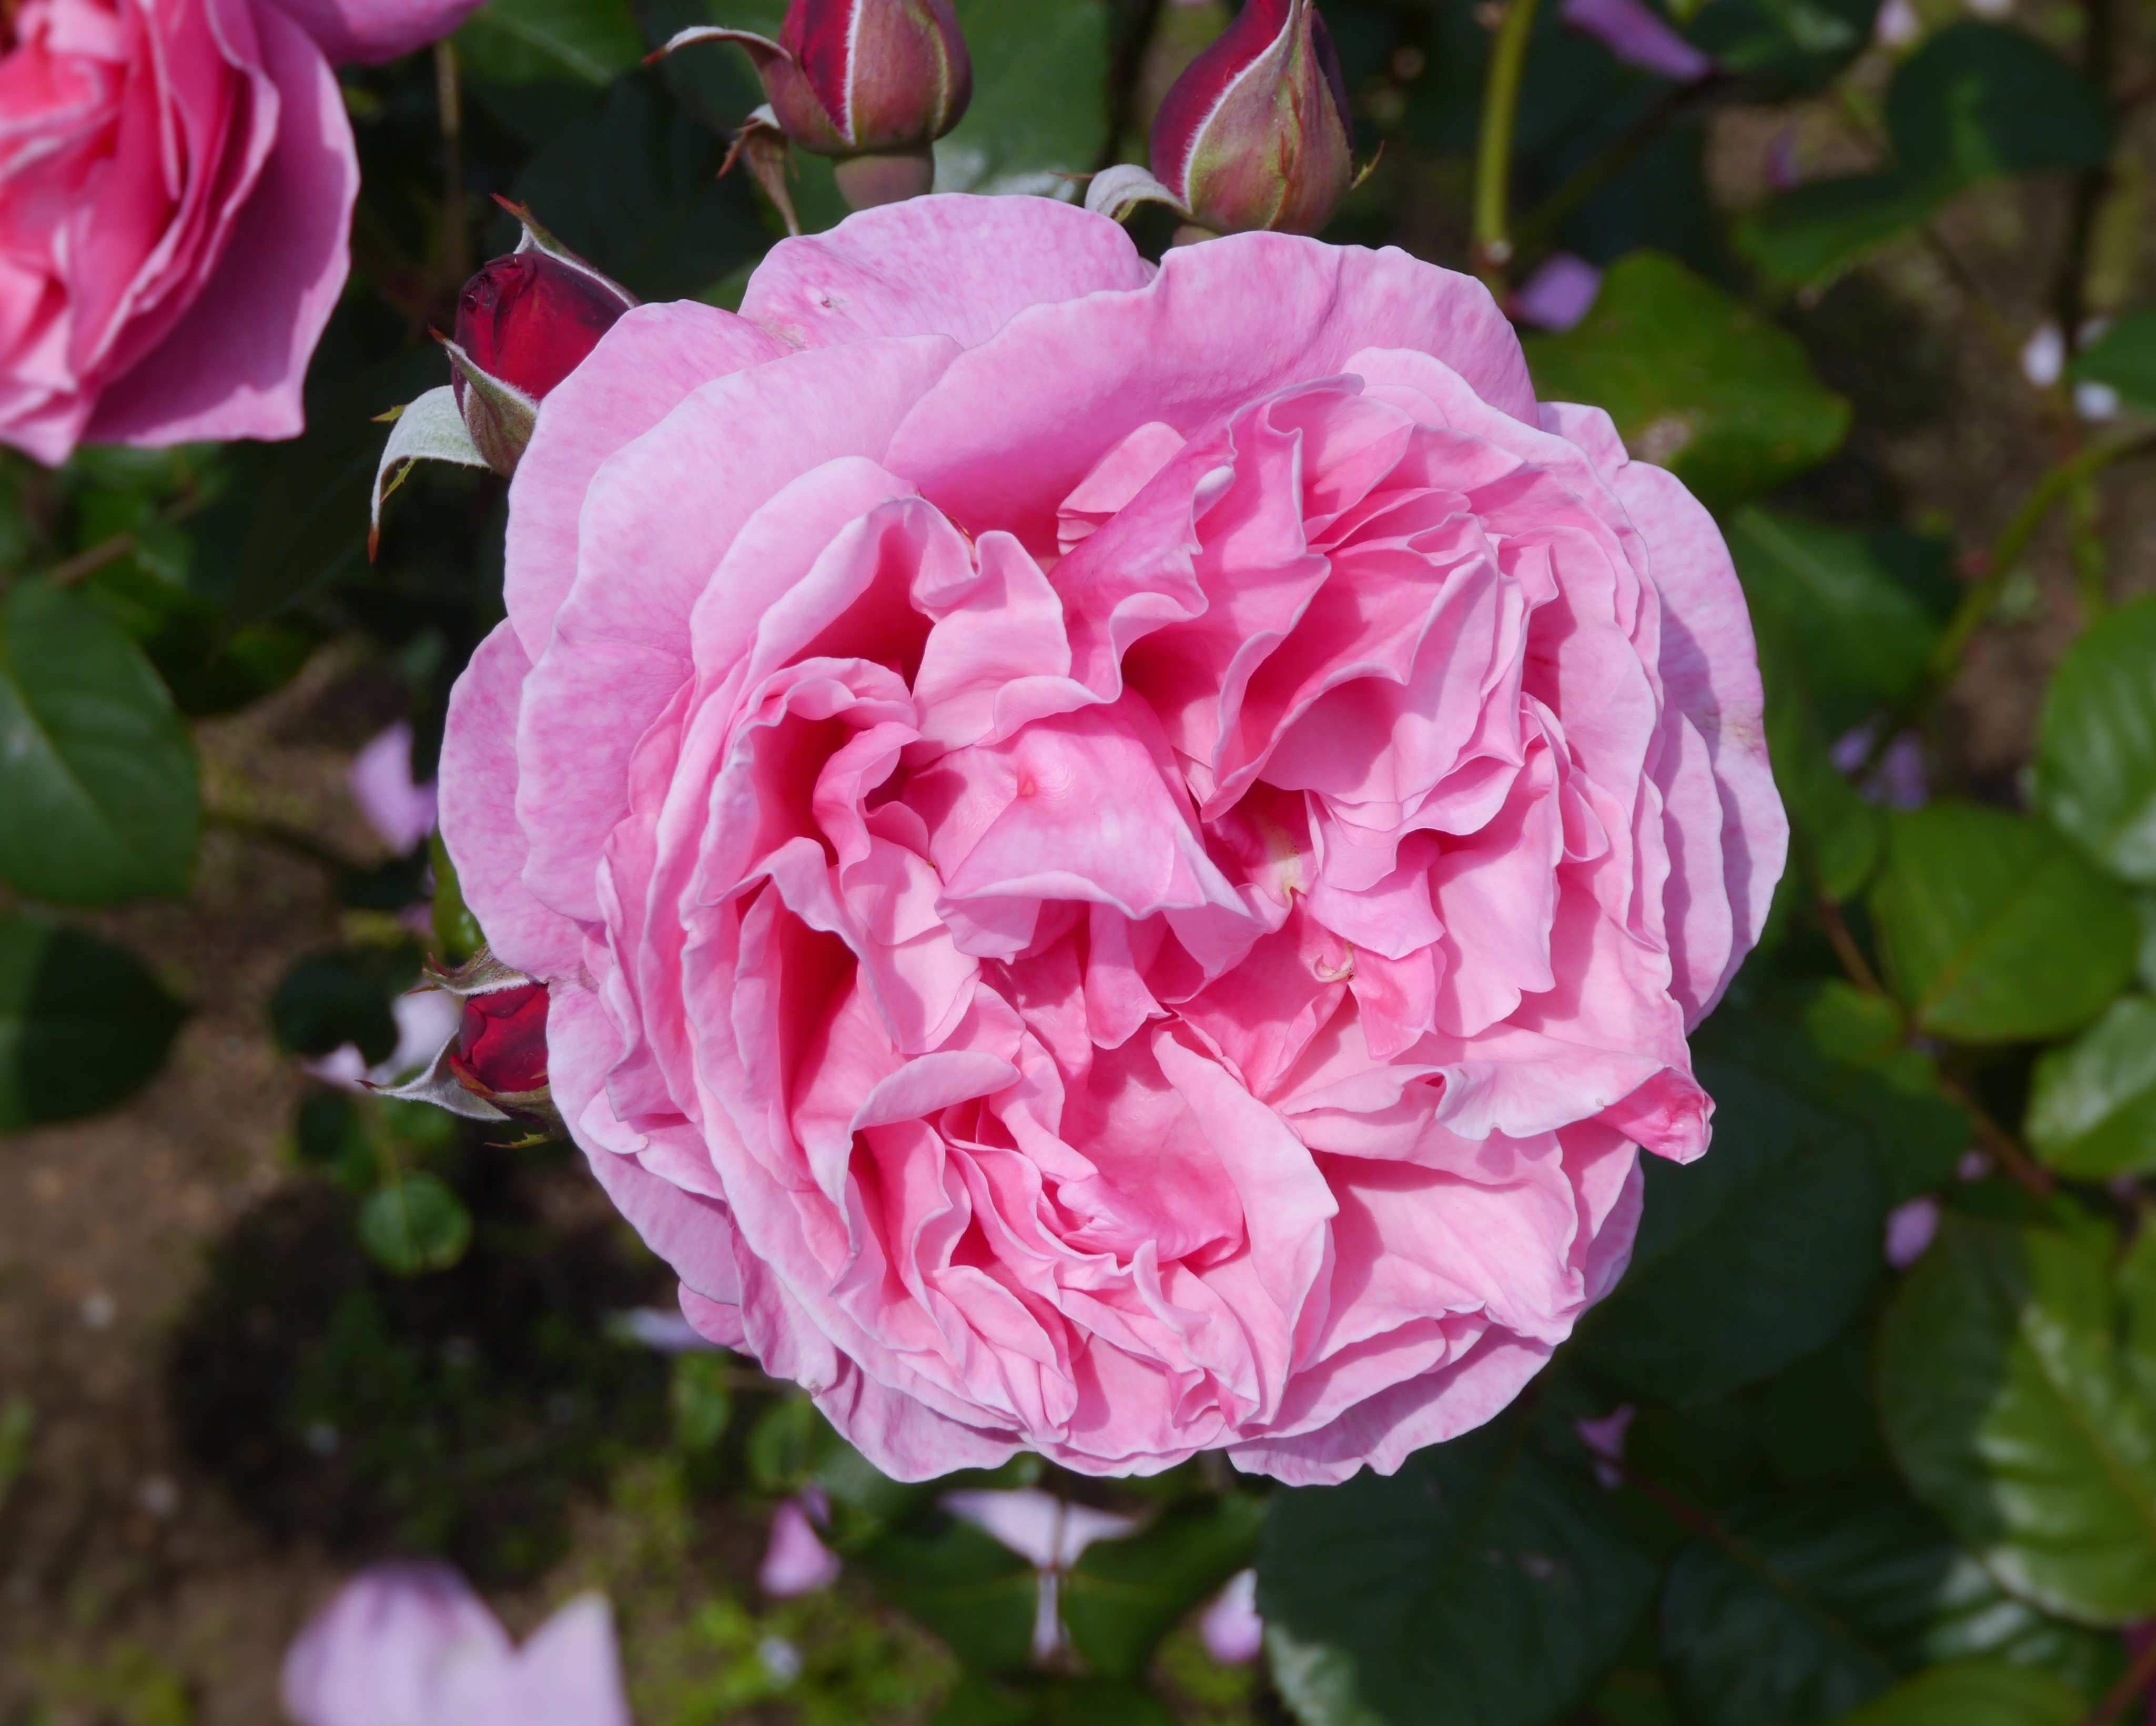
plant, flower, petal, rose, orange, green, garden, pink, japan, large, bud, commemoration, floribunda, yokosuka, kanagawa japan, pale, flowering plant, garden roses, rose family, large flower, verny park, yokosuka shi, land plant, rosa centifolia, rose order, rosa gallica